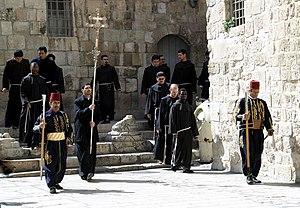
Jérusalem, Eglise du Saint-Sépulcre - Une procession sur le parvis de l'église avec à sa tête deux ""kavas"" ou ""Kawas"" ou ""kawass"" (gardes du vizir ottoman et officiers de police de l'Empire Ottoman jusqu'en 1908) en costume traditionnel, coiffés du tarbouche (Fez) et en pantalon bouffant, qui martèlent le sol de leurs lourdes cannes ferrées au pommeau d'argent. עברית: תפילה בכנסיית הקבר בירולשים , Original Image Name:תפילה , Notes:פעילות להבה 2013, Location:ירולשים"